Aarhus

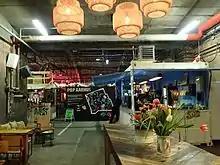
Aarhus Street Food, one of two indoor food halls

The beech forests of Riis Skov and Marselisborg occupy the hills along the coast to the north and south, and apart from the city centre, sandy beaches form the coastline of the entire municipality. There are two public sea baths, the northern "Den Permanente" below Riis Skov and close to the harbour area, and the southern Ballehage Beach in the Marselisborg Forests. As in most of Denmark, there are no private beaches in the municipality, but access to "Den Permanente" requires a membership, except in the summer.